Nottingham Castle

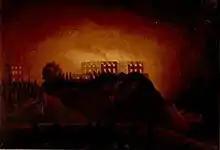
A depiction of the castle on fire in 1831

The castle ceased to be a royal residence by 1600 and was largely rendered obsolete in the 17th century by artillery. A short time following the outbreak of the English Civil War, the castle was already in a semi-ruined state after a number of skirmishes occurred on the site. At the start of the Civil War, in August 1642, Charles I chose Nottingham as the rallying point for his armies, but soon after he departed, the castle rock was made defensible and held by the Parliamentarians. Commanded by John Hutchinson, they repulsed several Royalist attacks, and they were the last group to hold the castle. In 1648, the Royalist commander Marmaduke Langdale, fleeing after defeat in the Battle of Preston, was captured and held in Nottingham Castle, but he managed to escape and make his way to Europe. In 1651, two years after the execution of Charles I in 1649, the castle was razed to prevent it from being used again.